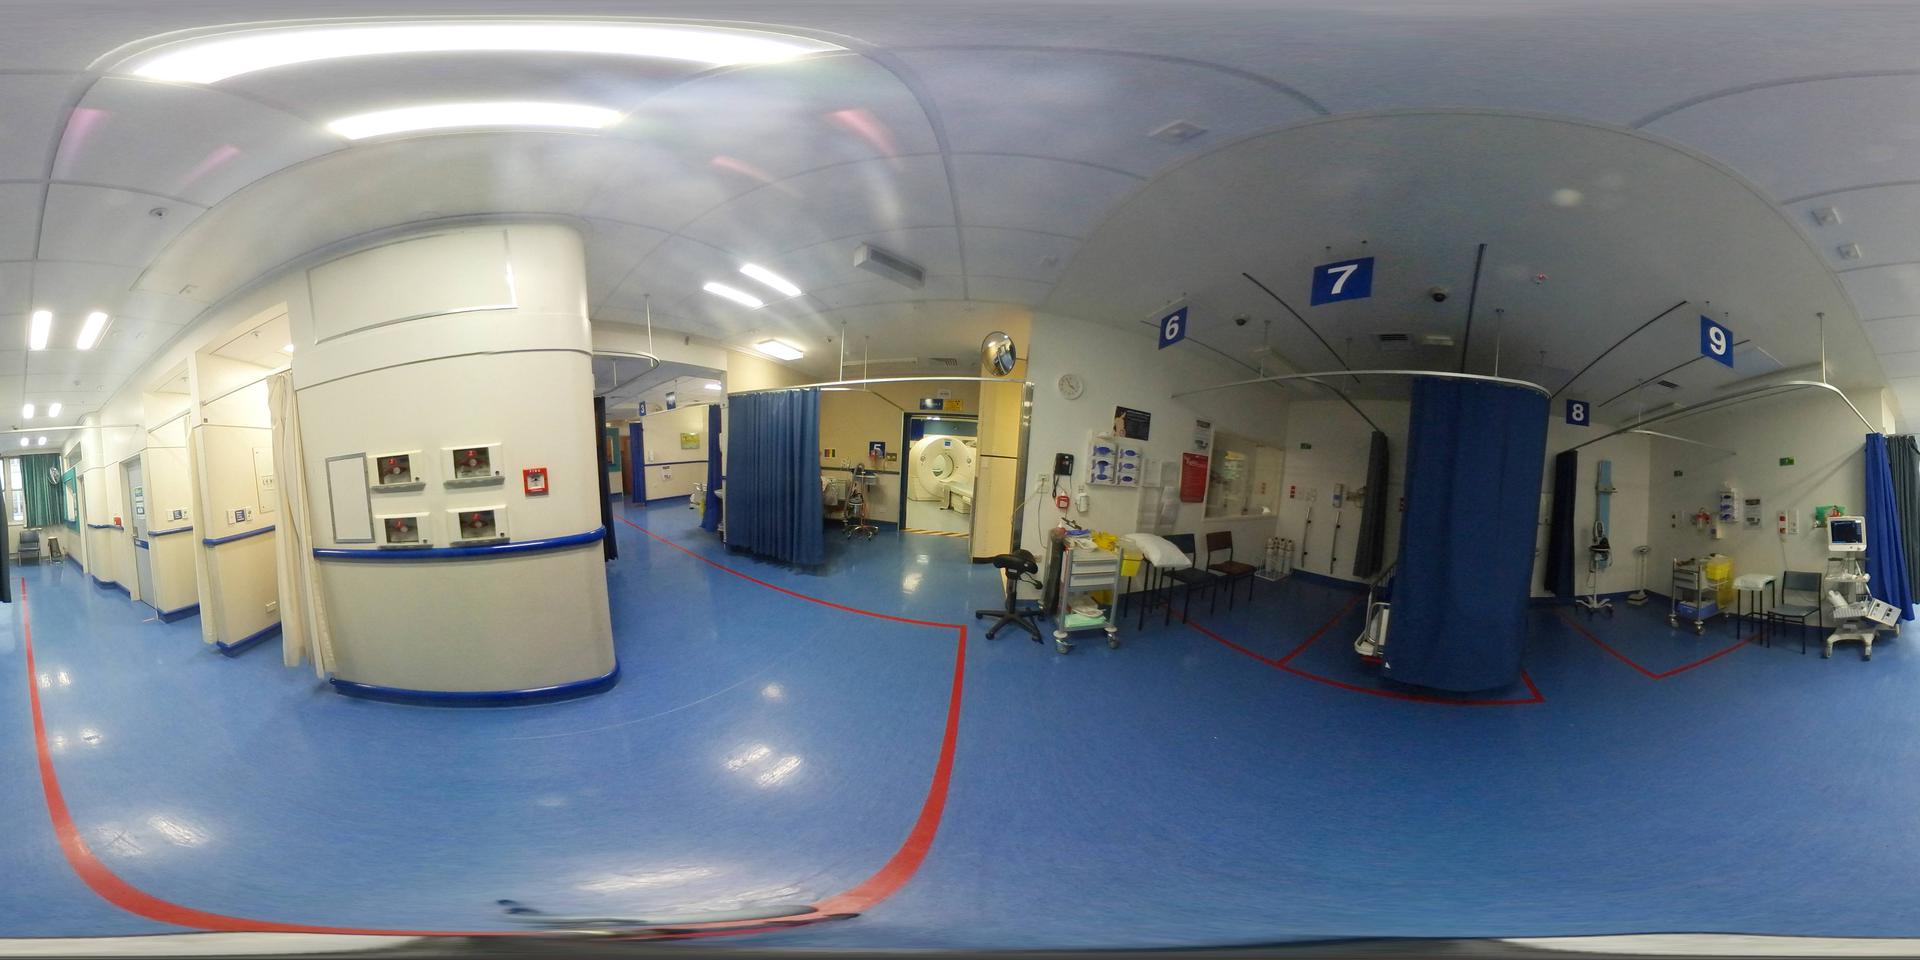
Referred object: Mirrors on the wall

Referred object: the white circular CT scanner

Referred object: turn right, the blue curtain around bed 7